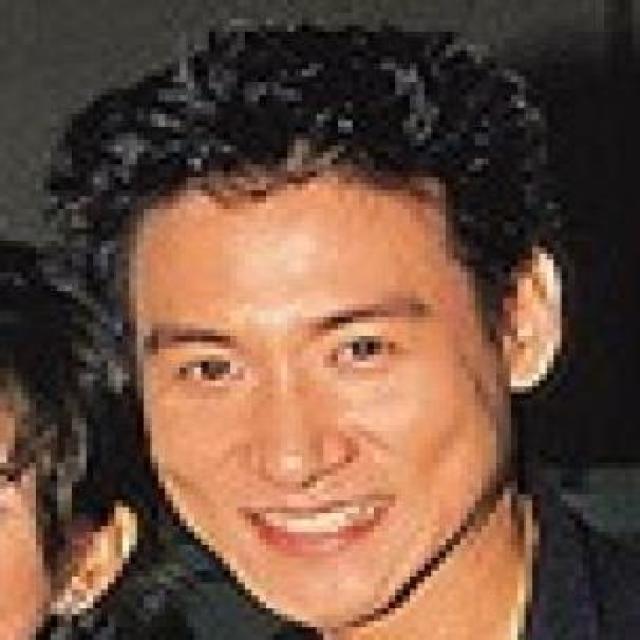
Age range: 21-44